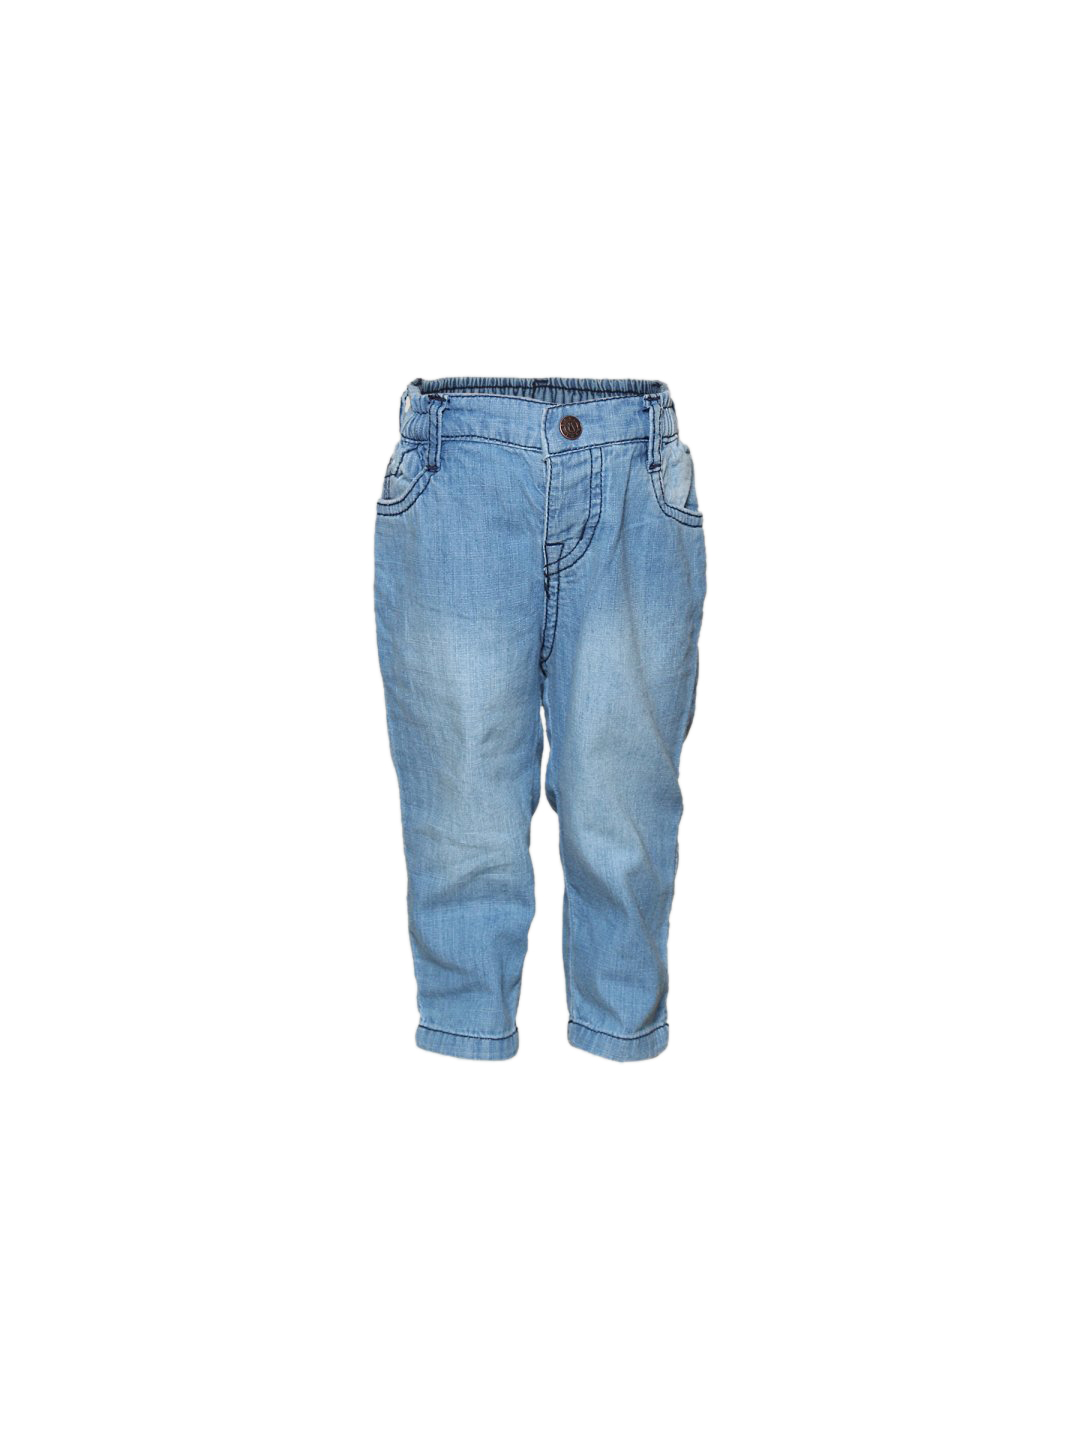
Gini and Jony Boy's Karnel Jeans Kidswear
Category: Apparel / Bottomwear / Jeans
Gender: Men
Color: Blue
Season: Summer 2011
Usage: Casual